Declán of Ardmore

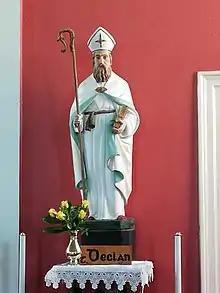
Statue in Ardmore's modern church

The main source for Declán's life and cult is a Latin Life or "vita", which, however, survives only in a redaction of the late 12th century. It is witnessed by two manuscript texts which Charles Plummer has shown to derive from the same original: (1) Dublin, TCD, MS E.3.11 (dubbed T by Plummer), f. 66b-71d; and (2) a somewhat more damaged version in Dublin, Primate Marsh's Library, MS V.3.4 (Plummer's M), f. 101 ff. These two manuscripts are also collectively known as the Dublin Collection (or the "Codex Kilkenniensis", though the name is also used to refer to the Primate Marsh's Library manuscript only). In its received form, the "Life" leans heavily on the "Life" of St Ailbe of Emly in the "Codex Salmanticensis", but earlier materials may have been incorporated. The introductory chapters draw on early Irish sagas, notably the origin legend of Déisi related in the "Expulsion of the Déisi" and the story of Lugaid Riab nDerg in "Aided Meidbe" and "Medb's Three Husbands". Declán is emphatically designated as a bishop of the Déisi, which appears to echo the monastery's political ambitions in the 12th century when the Irish Church was reformed into a diocesan system following the Synod of Rathbreasail and Synod of Kells. Ardmore aspired to the status of episcopal see in the new diocese, but the privilege went instead to Lismore, founded by St Mochuda.